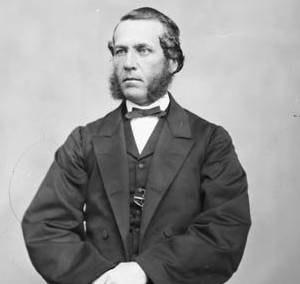
George Caron était un homme politique canadien.